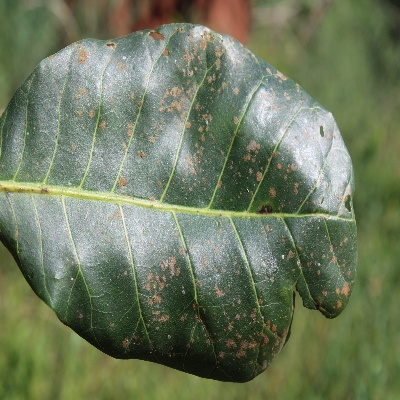
Crop: Cashew
Condition: red rust